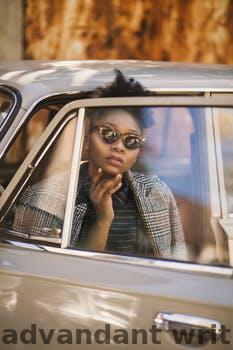
Label: Watermark